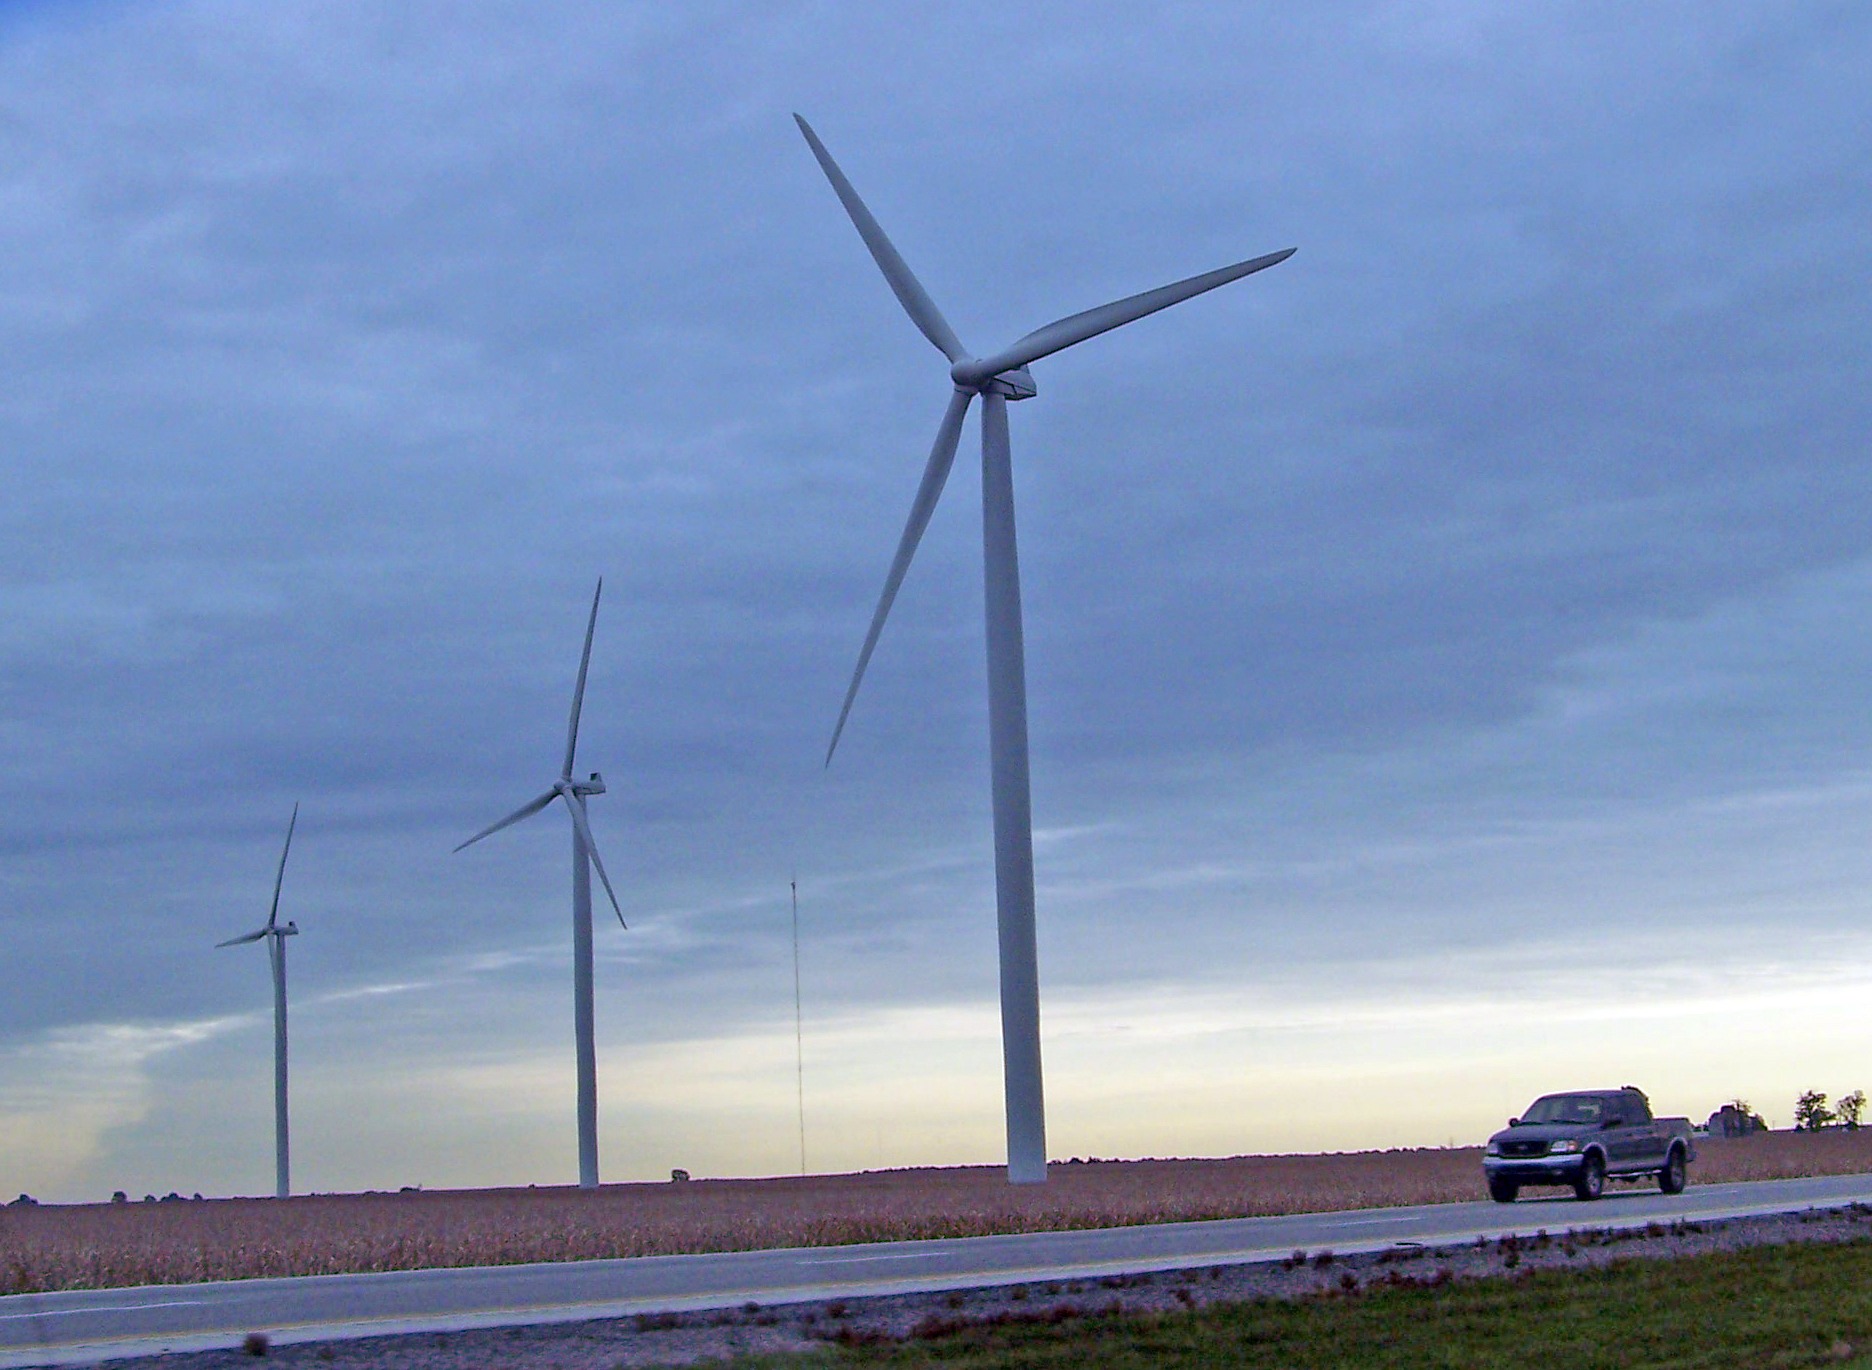
windmill, wind, truck, machine, wind turbine, wind energy, energy, ecology, wind power, mill, wind farm, propeller, power generation, wind turbines